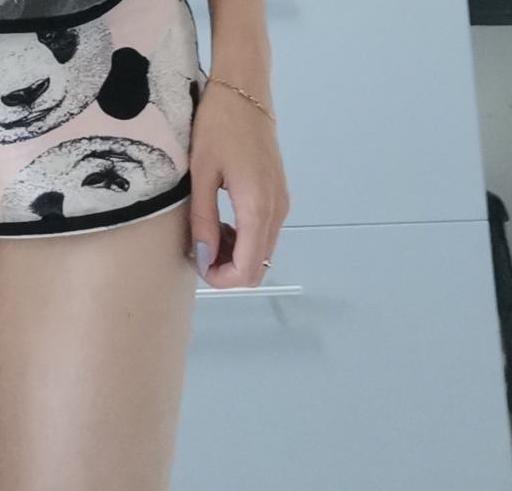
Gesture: no_gesture